List of Liberty ships (M)

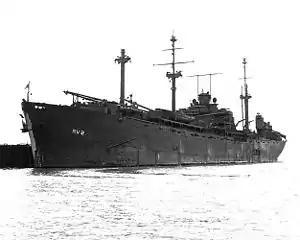
USS "Webster"

was built by Bethlehem Fairfield Shipyard. Her keel was laid on 1 July 1944. She was launched as "Masbate" on 5 August and delivered as "Webster" on 26 August. Built for the United States Navy. Returned to WSA in June 1946 and laid up in the James River. She was scuttled off Cape Henry, Virginia in 1977.